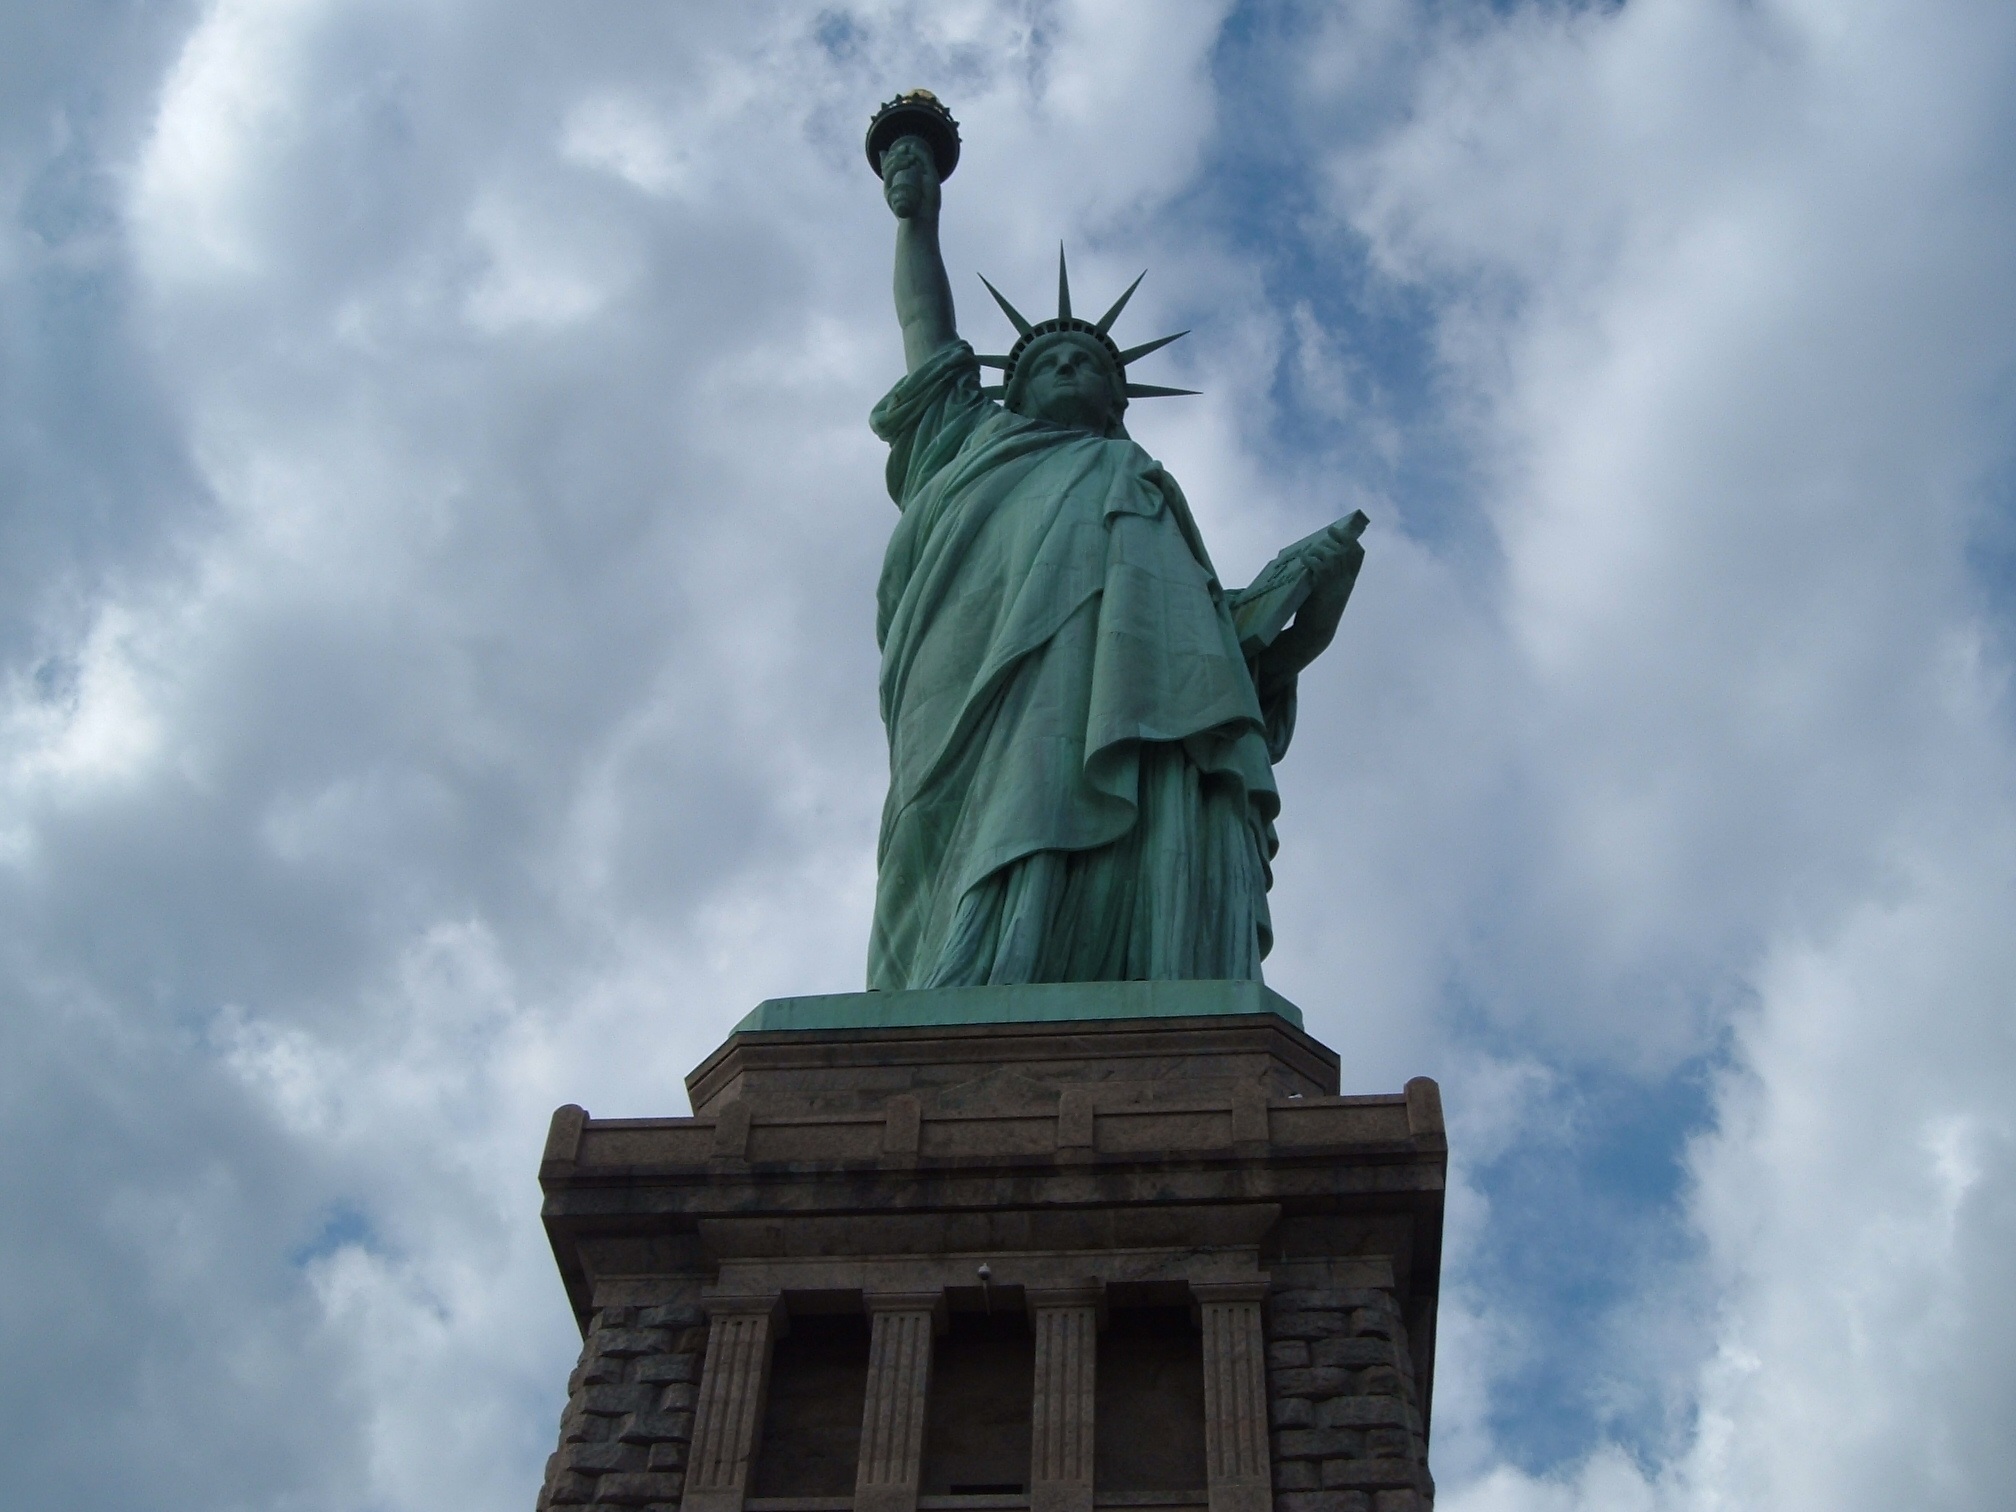
sky, monument, statue, statue of liberty, nyc, usa, america, landmark, blue, lady, artwork, sculpture, memorial, art, ny, liberty